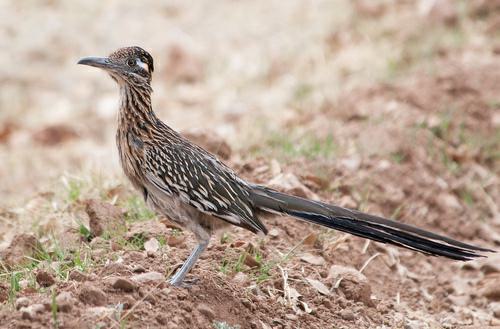
A photo of a geococcyx